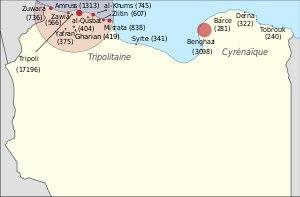
L'histoire des Juifs en Libye, la plus petite communauté juive des pays d'Afrique du Nord, remonterait au IIIᵉ siècle avant notre ère lorsque la Cyrénaïque est colonisée par les Grecs.